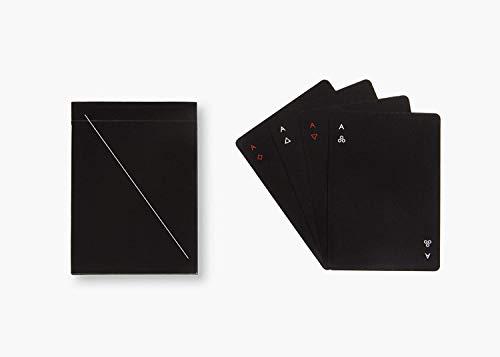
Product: Areaware Minim Playing Cards
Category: Toys & Games | Games & Accessories | Card Games | Standard Playing Card Decks
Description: Cards made from PVC.
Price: $10.45